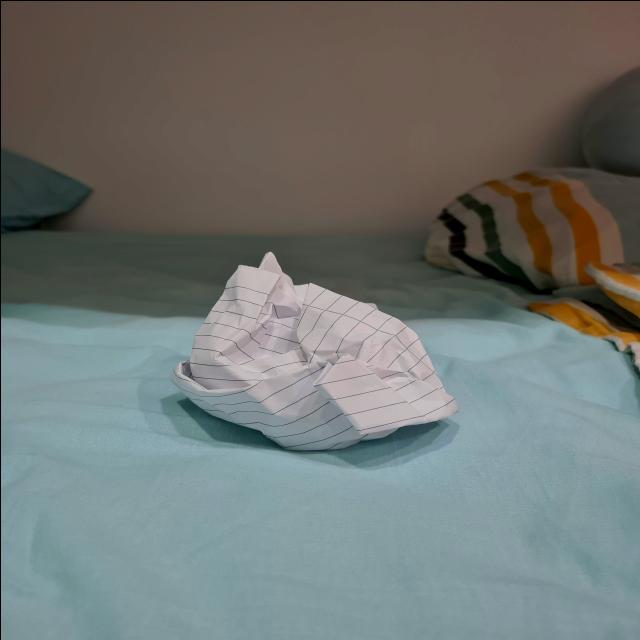
Label: tissues